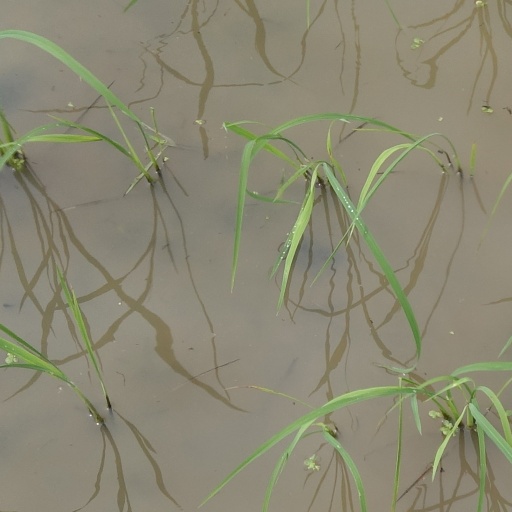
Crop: rice